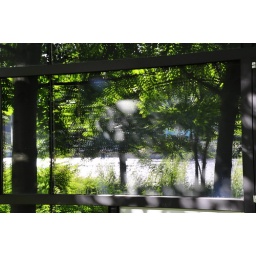
reflections in water pollution building